Hassan Brijany

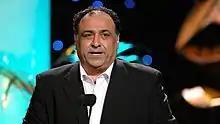

Brijany grew up in north Iran. His father wanted him to become a brain surgeon, but he was more interested in theater. He got his education in acting in Tehran, but was forced to leave the country in the mid 1980s because of the effects of the Iranian revolution and war with Iraq and travelled to Sweden.